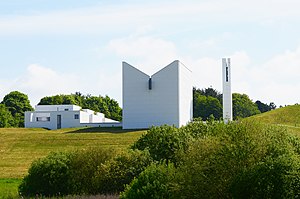
Enghøj Kirke
Enghøj Kirke
Enghøj Kirke, Randers
Enghøj Kirke er en kirke beliggende i det nordvestlige Randers, ved bydelen Helsted. Kirken hører til Randers Søndre Provsti, Århus Stift.